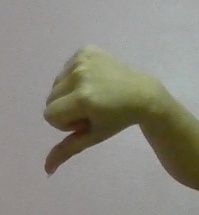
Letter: waw